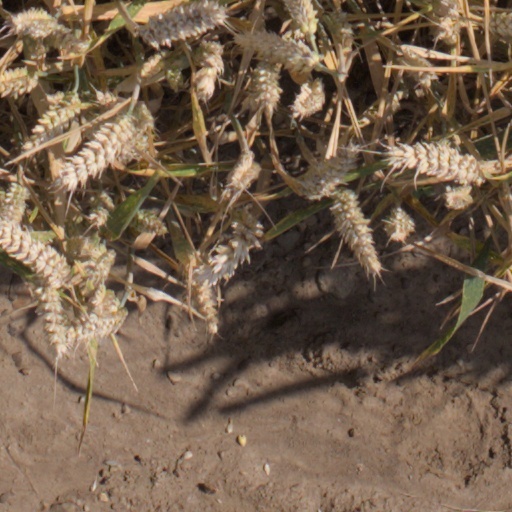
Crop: wheat